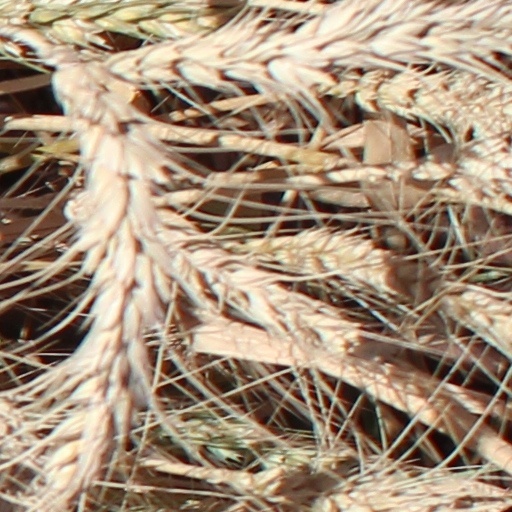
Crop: wheat